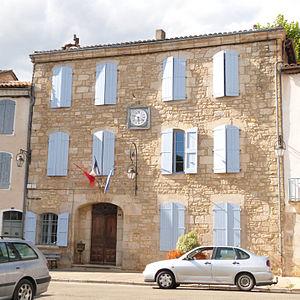
Mairie de Caylus
Caylus, anciennement Caylus-Bonnette, est une commune française située dans le département de Tarn-et-Garonne, en région Occitanie.